June Hersh

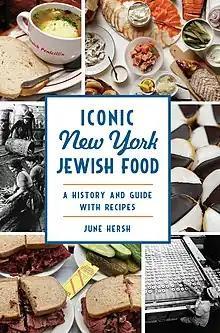

June Hersh is an American author. Her works include "Recipes Remembered: A Celebration of Survival", "Still Here: Inspiration from Survivors and Liberators of the Holocaust", "The Kosher Carnivore: The Ultimate Meat and Poultry Cookbook," "Yoghurt a Global History" and "Iconic New York Jewish Food, a History and Guide with Recipes" (the History Press, February 2023.)